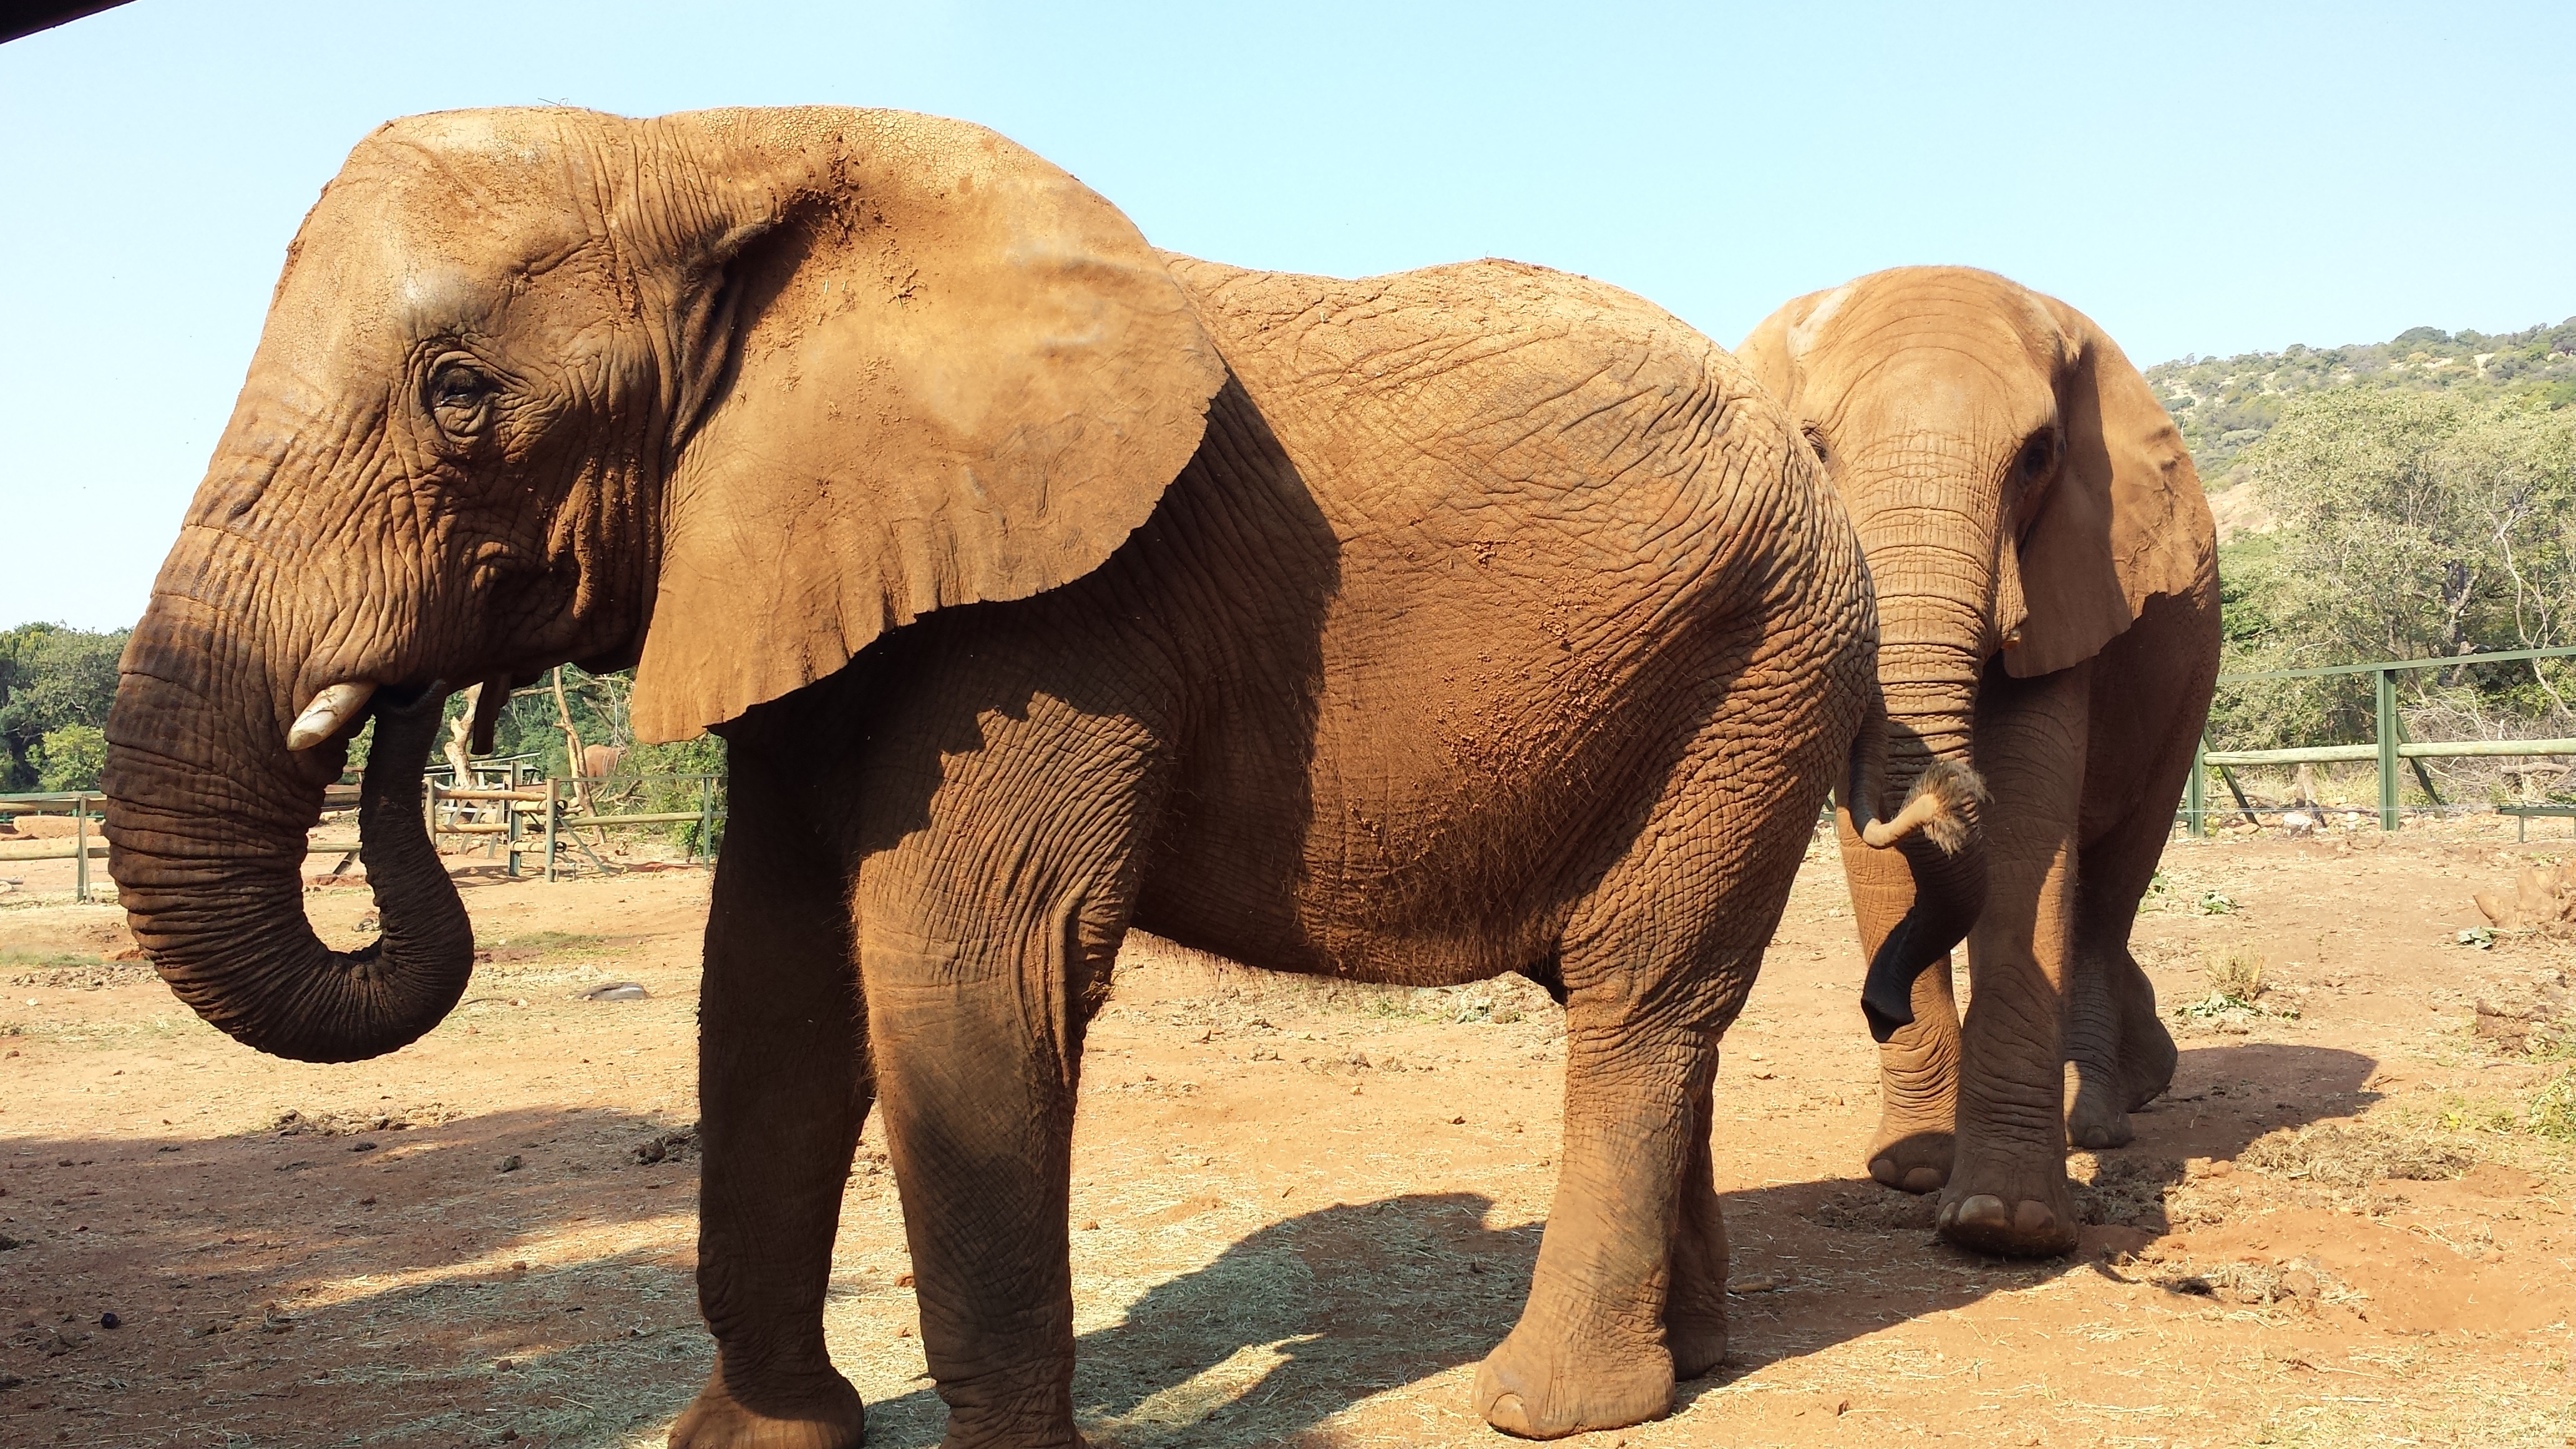
adventure, wildlife, africa, mammal, fauna, savanna, elephant, safari, elephants, indian elephant, african elephant, elephants and mammoths, mahout